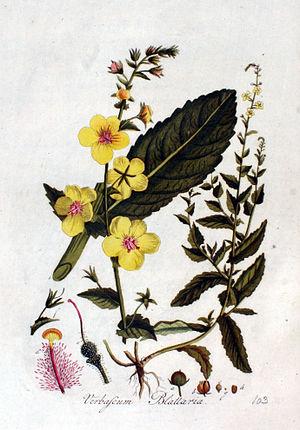
La molène blattaire est une plante herbacée de la famille des Scrofulariacées.